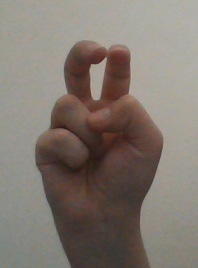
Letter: toot